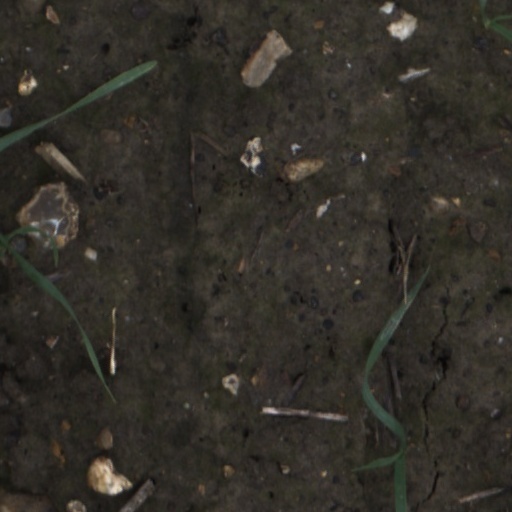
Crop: wheat